Lesser Hampden

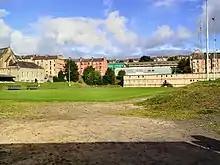
View of Lesser Hampden looking north, showing grass pitch and Portakabin offices, 2005

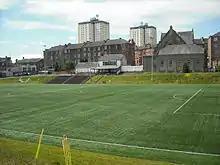
View of Lesser Hampden looking west, 2010 (prior to its redevelopment)

During the 1970s, several Queen's Park first team games were played at the stadium. During the redevelopment of the main Hampden Park stadium in the 1990s, the club played Scottish Football League matches at this ground. The ground served as a staging area for pre-game tailgate parties hosted by the Scottish Claymores American football team when they played at Hampden Park.